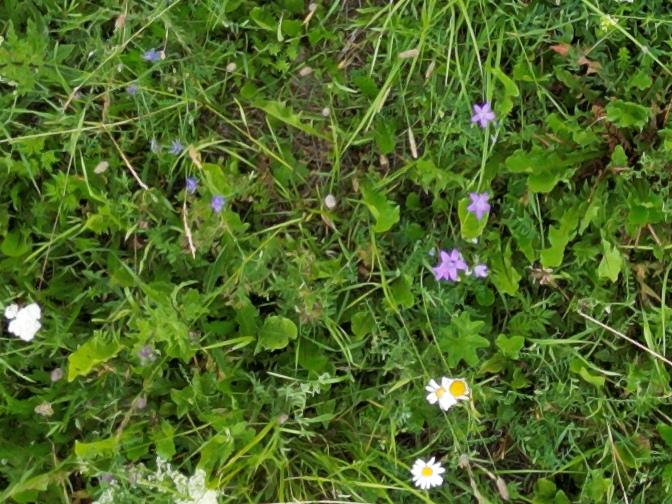
Flowers visible:  daisy flowers,  daisy flowers,  daisy flowers, yarrow flowers